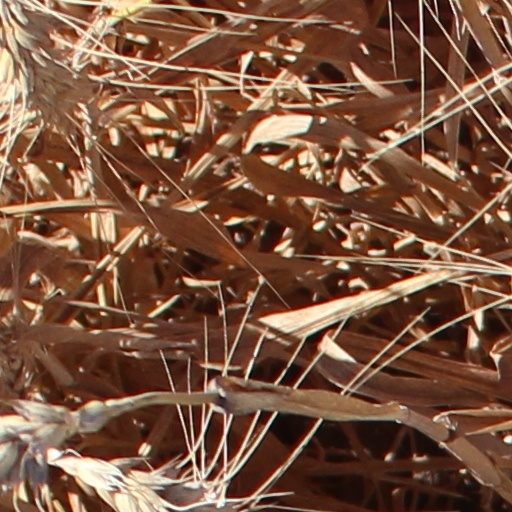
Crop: wheat